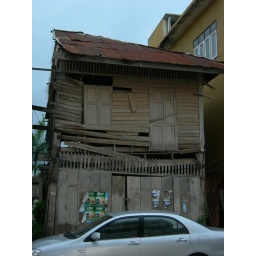
Maybe not. Hard to tell in these parts. Anna's keen eye spots an aesthetically pleasing wooden house in Sukhothai.